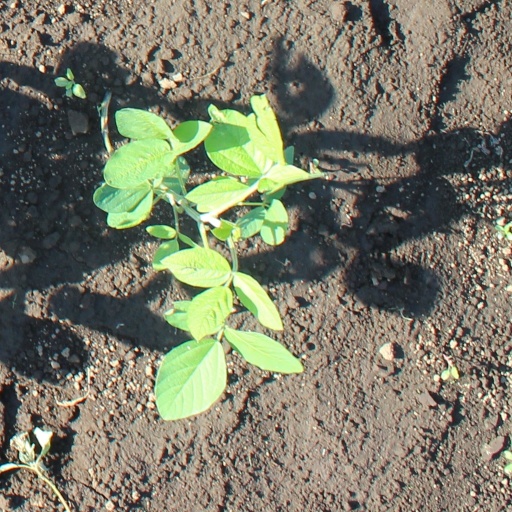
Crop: soybean